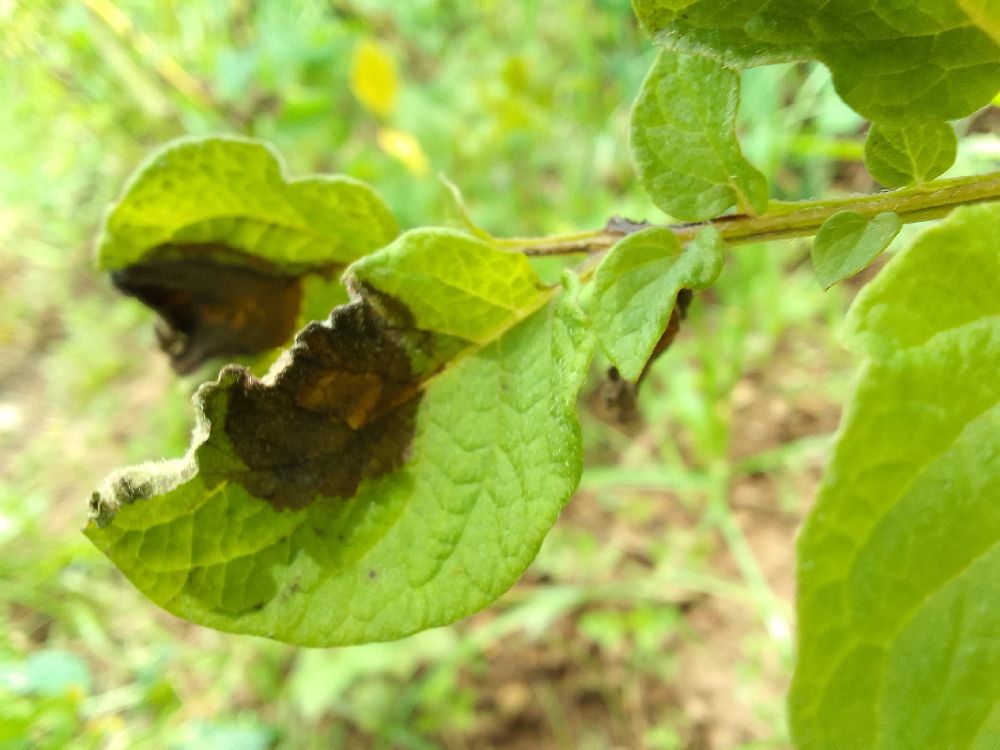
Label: Late blight